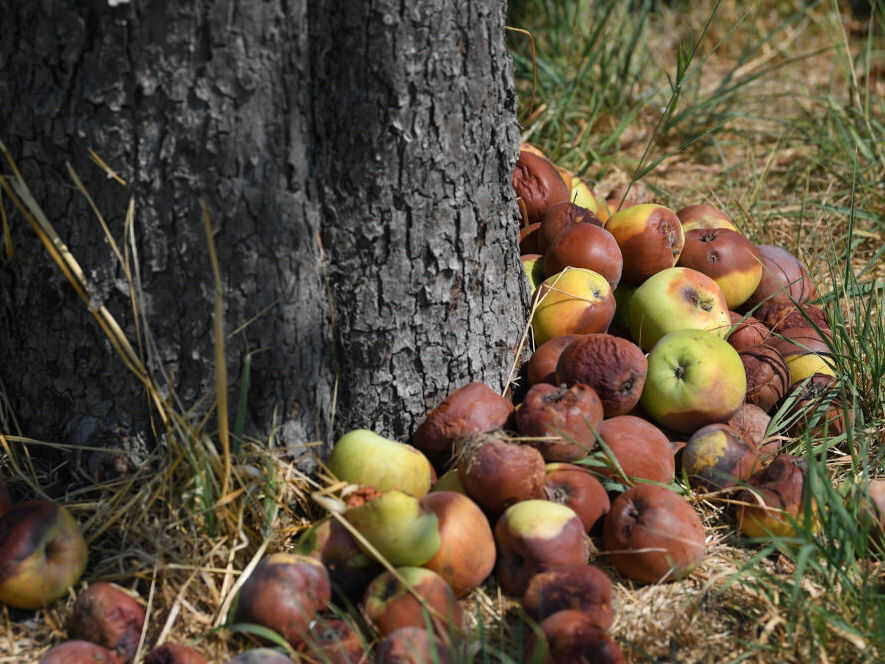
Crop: apple
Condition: black_rot